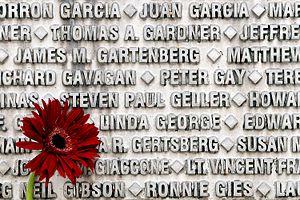
L'allégation antisémite est une accusation délibérément fabriquée, présentée comme vraie, dans le seul but d'inciter à l'antisémitisme. Bien qu'elles aient été largement réfutées, les calomnies antisémites, font souvent partie d'une théorie plus vaste de complot juif. Selon l'historien et auteur Kenneth Stern :